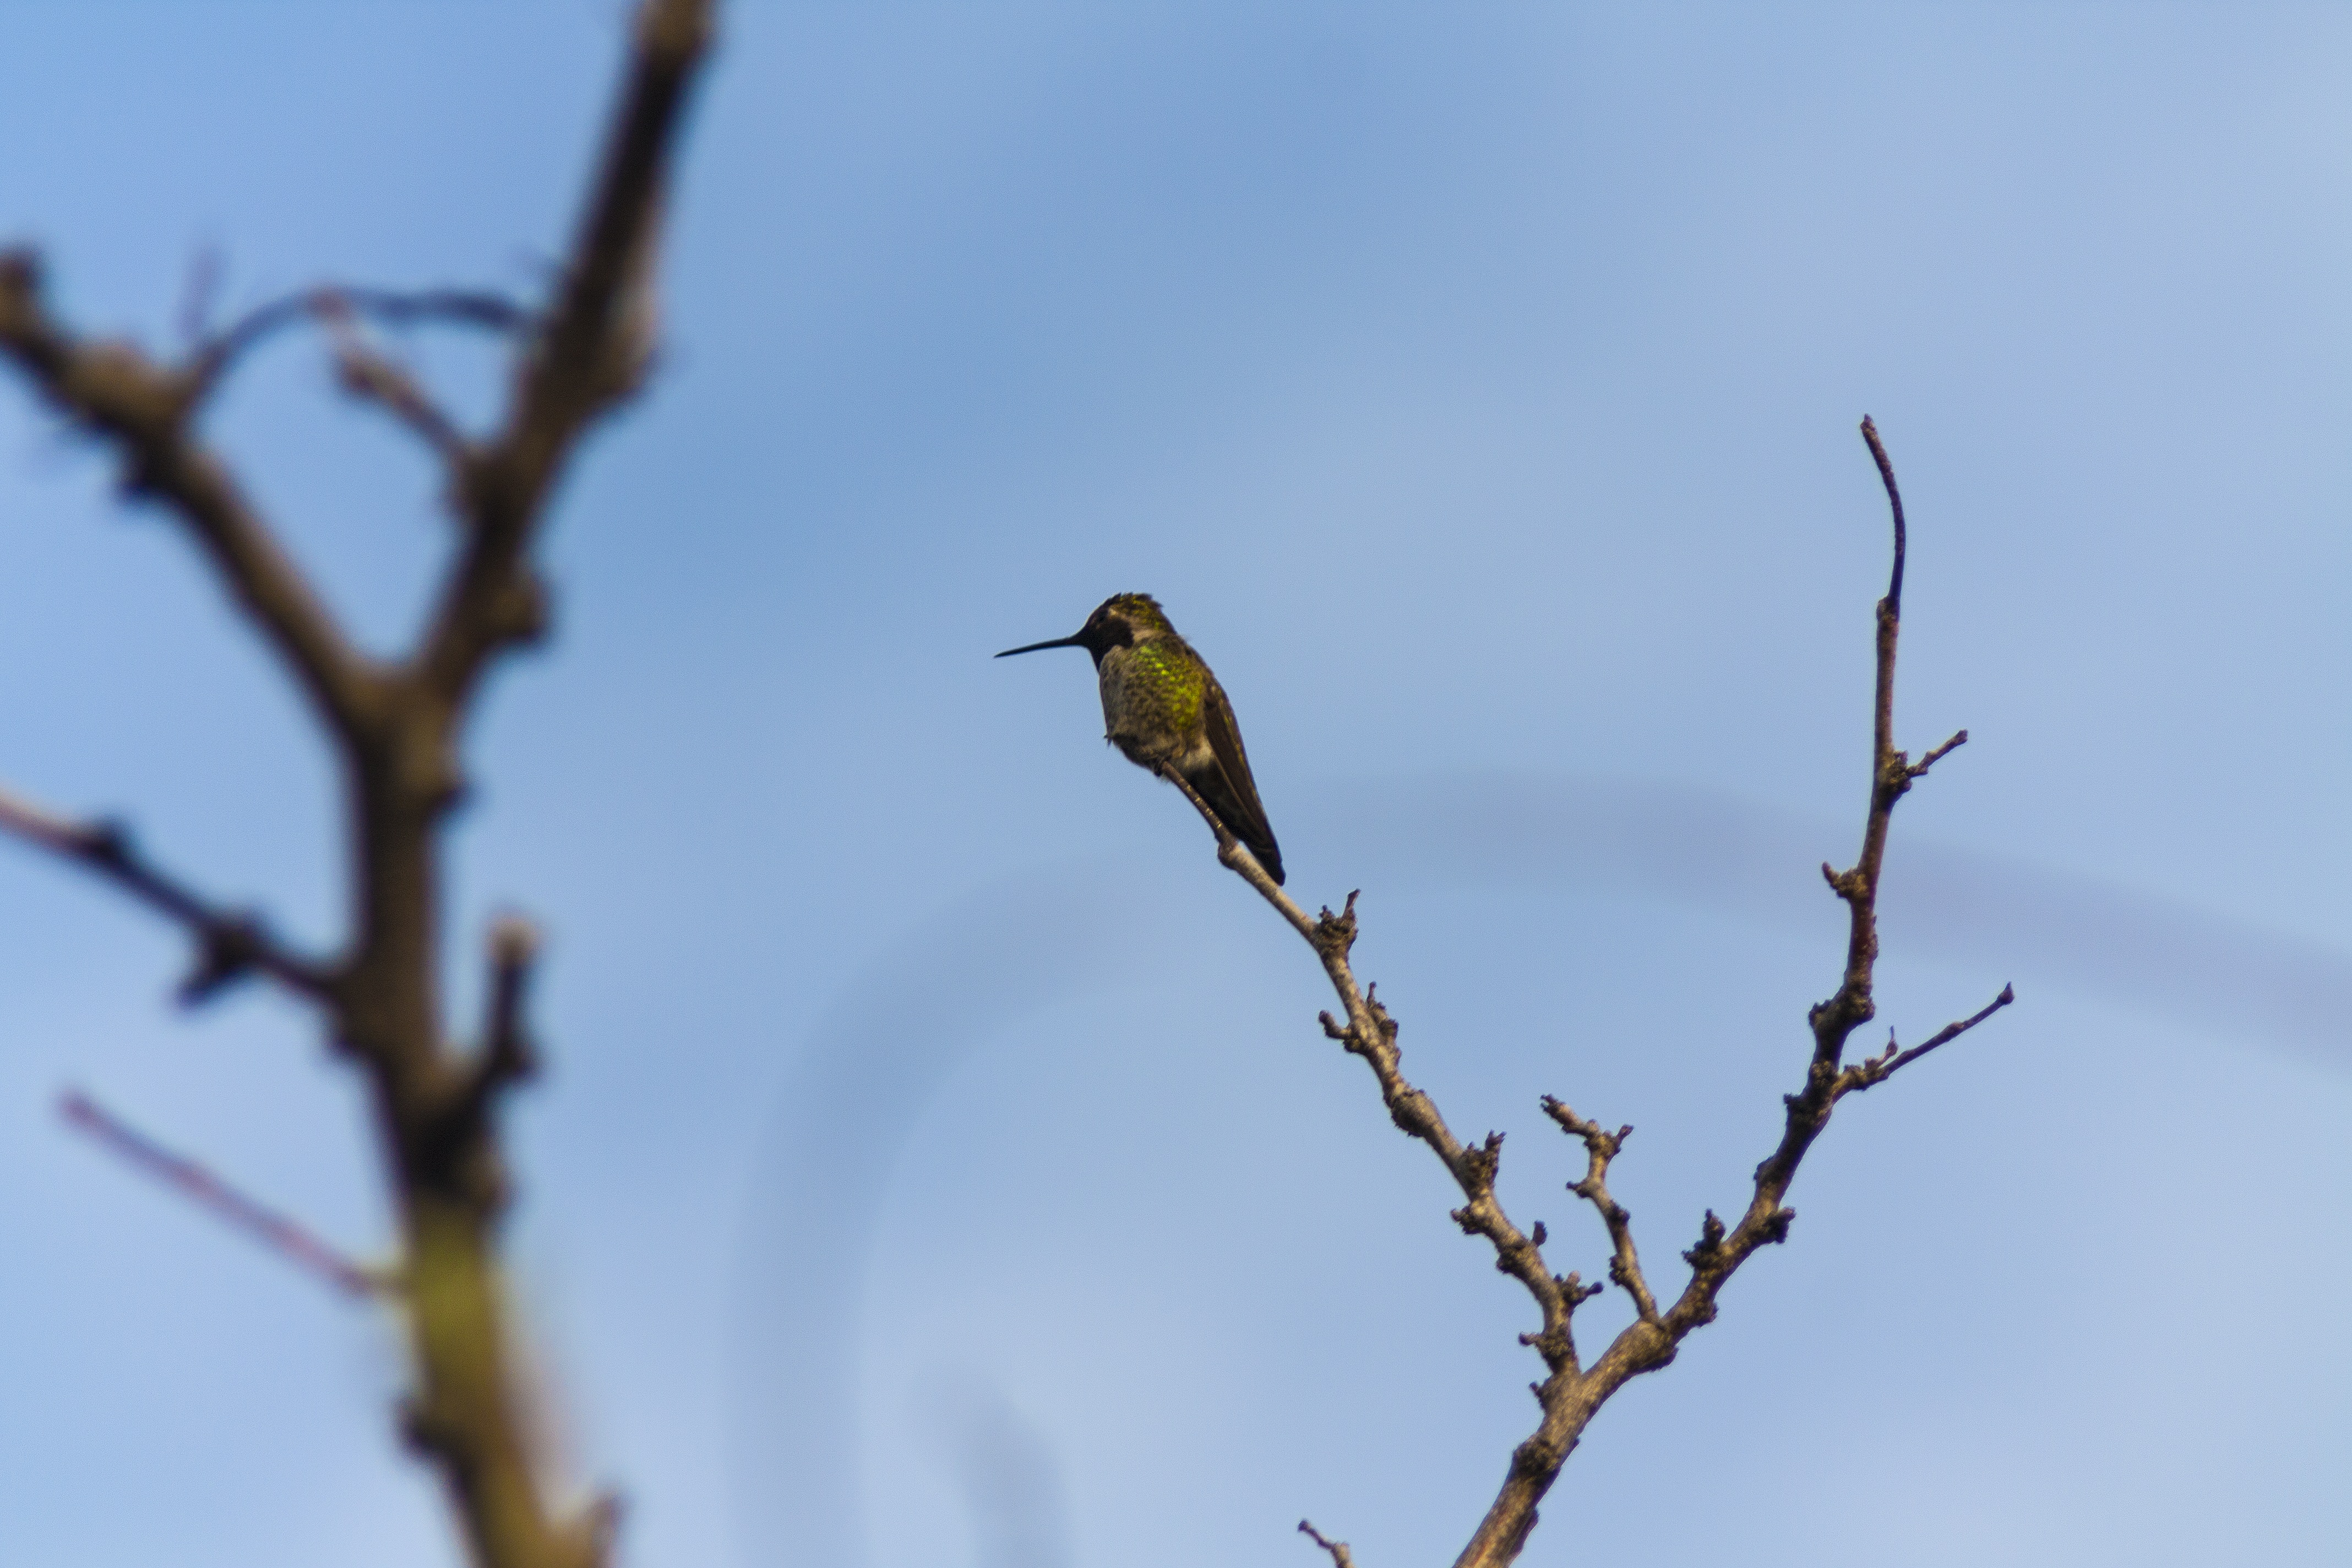
nature, branch, bird, sky, wildlife, beak, hummingbird, fauna, twig, vertebrate, perching bird